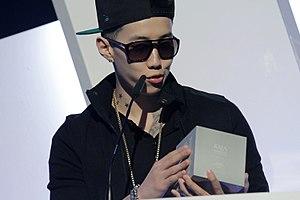
Asia's Got Talent est une émission de télévision singapourienne diffusée depuis le 12 mars 2015 sur AXN Asie.